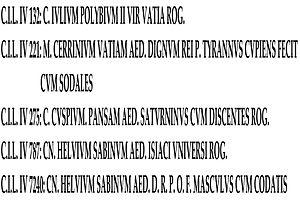
En raison des conditions particulières de sa destruction, la région de Pompéi a conservé un nombre considérable d'inscriptions latines et offre, pour ceux qui les étudient, un dossier documentaire sans équivalent. L'écriture jouait un rôle essentiel dans la vie quotidienne des cités romaines qui pratiquaient abondamment la gravure monumentale sur pierre, pour honorer les dieux, les notables, commémorer des circonstances particulières ou conserver la mémoire des défunts. L'étude philologique et historique de ces inscriptions parvenues jusqu'à nous est l'objet de l'épigraphie latine. À la différence de bien d'autres sites antiques où beaucoup d'inscriptions ont été perdues, brisées ou déplacées, Pompéi offre un instantané de la présence de l'écriture monumentale dans la ville. Bien plus, l'ensevelissement sous les cendres a aussi conservé des documents gravés ou peints qui ne nous sont habituellement pas parvenus en raison de leur fragilité : graffitis, affichage municipal ou commercial… Les cendres ont aussi conservé des documents écrits privés.
L'ordo decurionum obéit aux mêmes règles que les ordres supérieurs mais nécessitant des critères de fortune et de moralité moindres. Comme pour les autres ordres, il fallait être inscrit à l'album décurionnal où l'on trouvait, en tête de liste, les primores viri souvent chevaliers qui occupaient les postes les plus importants. Les familles riches qu'elles soient sénatoriales ou équestres monopolisaient souvent les rôles dans les cités provinciales.